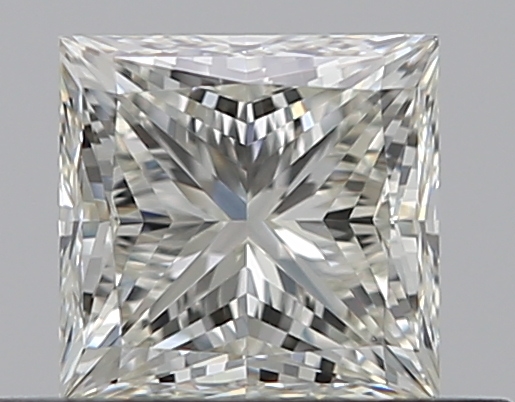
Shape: princess
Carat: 0.5
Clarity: VVS2
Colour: J
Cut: VG
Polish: EX
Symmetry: VG
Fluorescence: N
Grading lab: GIA
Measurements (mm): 4.24 x 4.14 x 3.12